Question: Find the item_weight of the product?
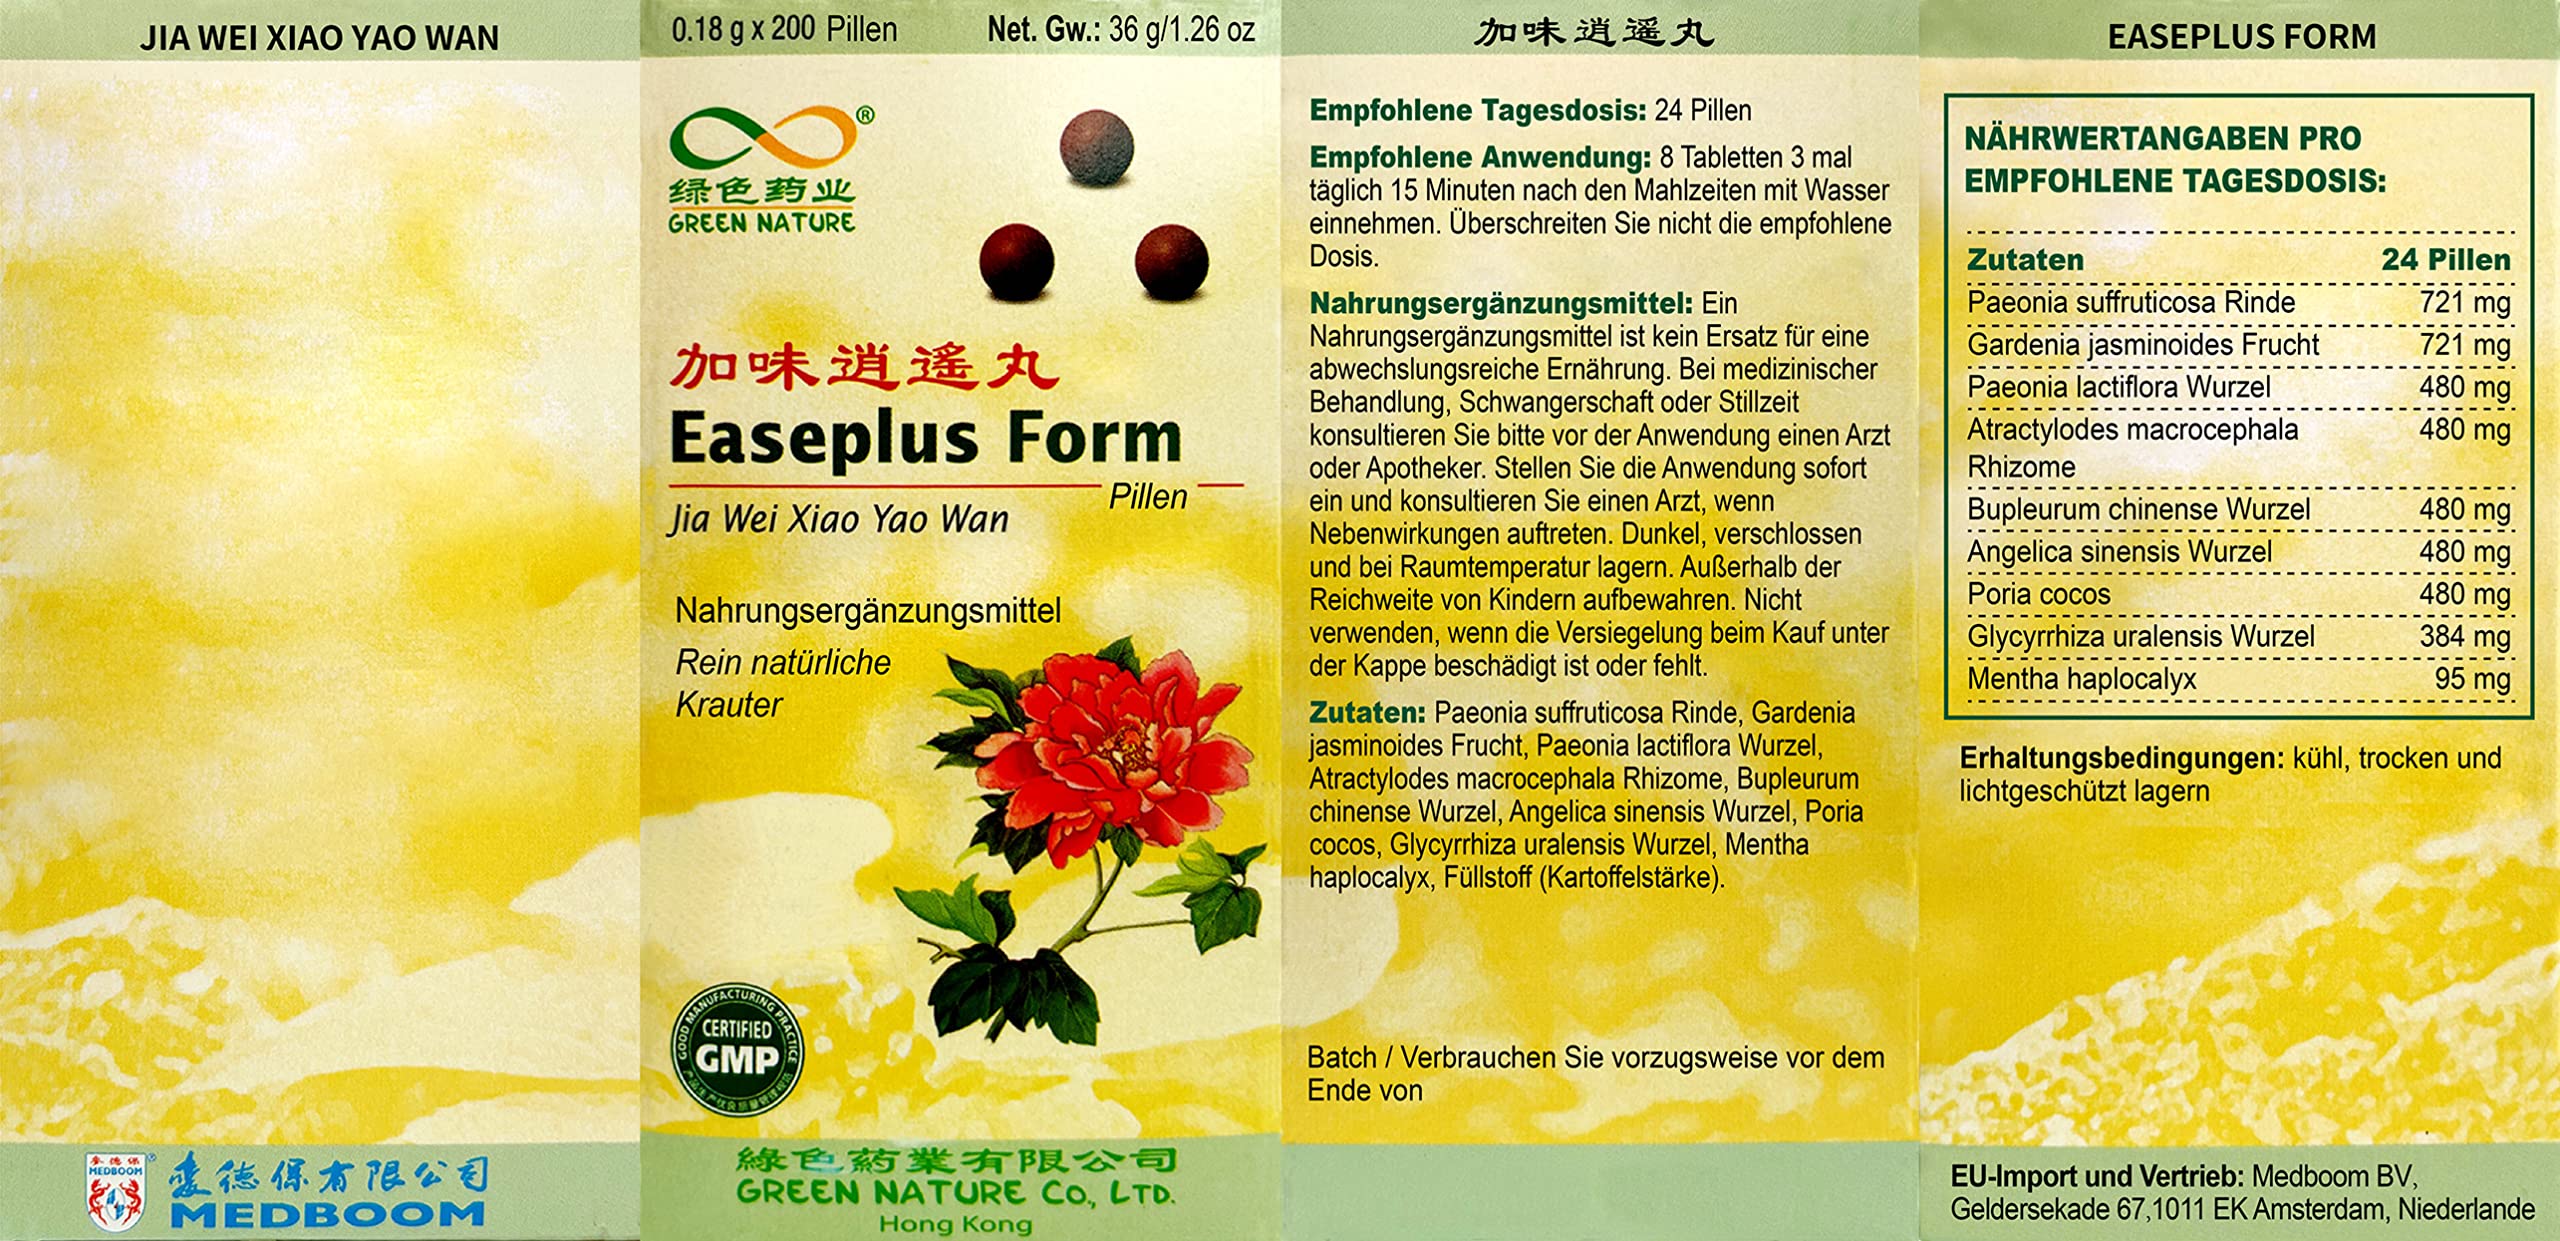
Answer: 1.26 ounce